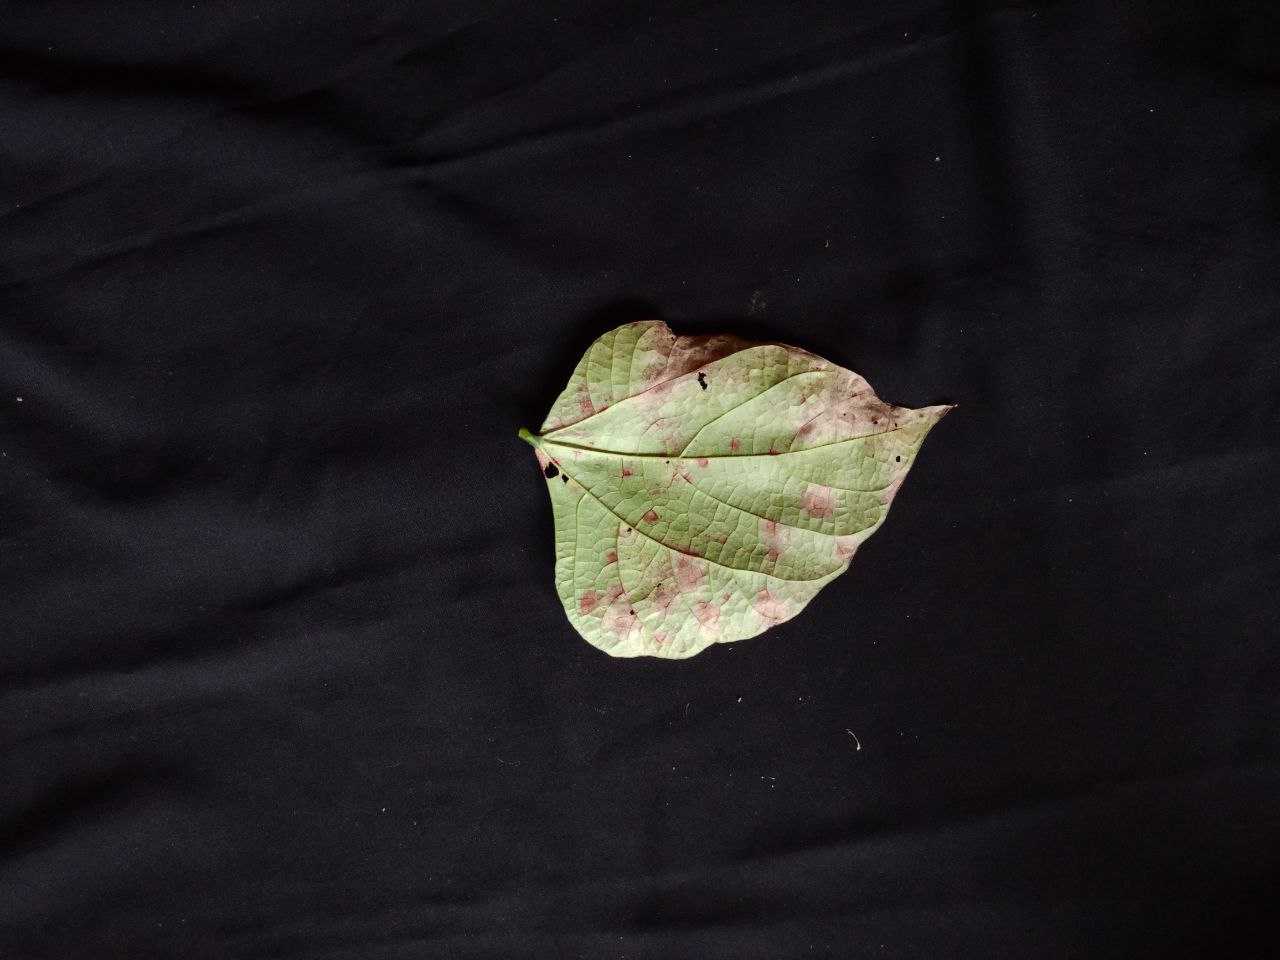
Crop: bean
Leaf condition: Blight